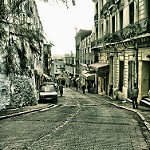
Scene: Outdoor